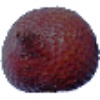
Label: salak